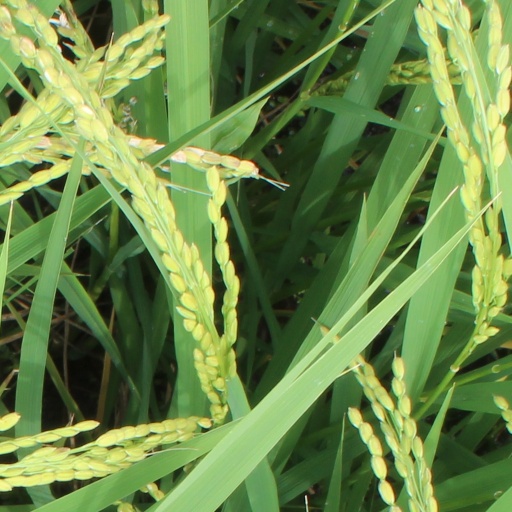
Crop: rice